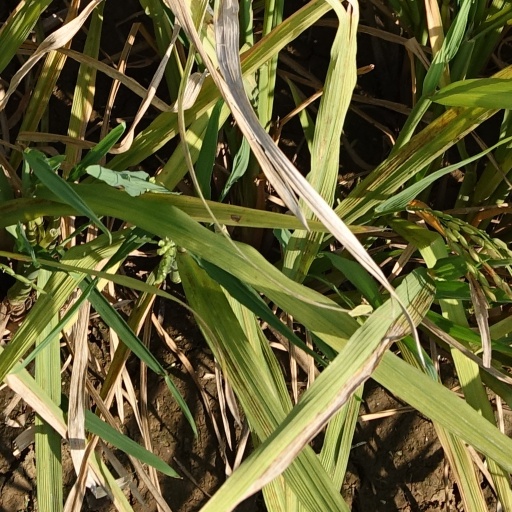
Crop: rice